Five Finger Death Punch

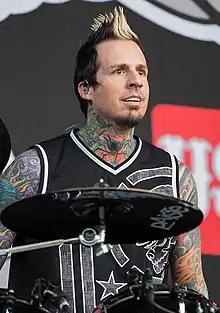
Jeremy Spencer in 2014

On February 28, the band posted a picture on Facebook of Moody recording vocals for the album. On March 12, an update video was posted to YouTube. On March 18, the band was announced to be playing Mayhem Festival 2013. On March 18, Five Finger Death Punch posted a promotional video for their next tour with a new song "Here to Die". The band also announced that they were working on a fourth album, due in the summer.